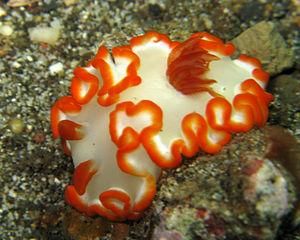
Ardeadoris est un genre de nudibranches de la famille des Chromodorididae.
Ardeadoris averni, l'Ardeadoris d'Avern, est une espèce de mollusques nudibranches de la famille des Chromodorididae et du genre Ardeadoris.